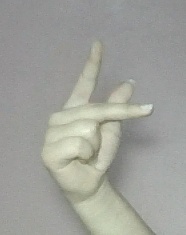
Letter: dha